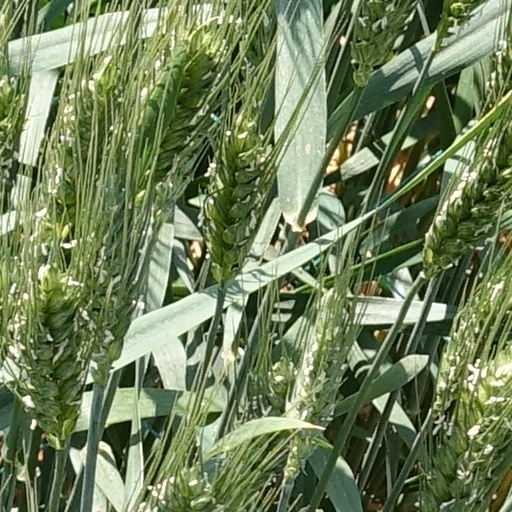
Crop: wheat